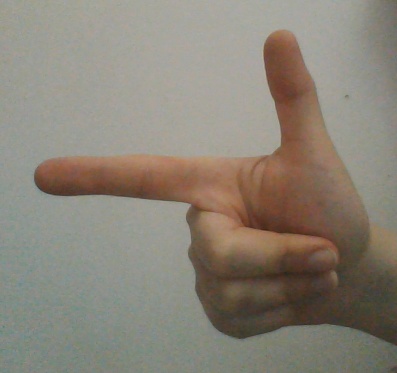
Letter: yaa